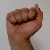
The image shows a hand gesture representing the letter 'A' in Indian Sign Language.